Hampton station (Georgia)

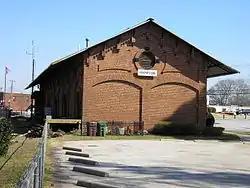

Hampton Depot is a historic train station in Hampton, Henry County, Georgia. It was listed on the National Register of Historic Places in 1979.